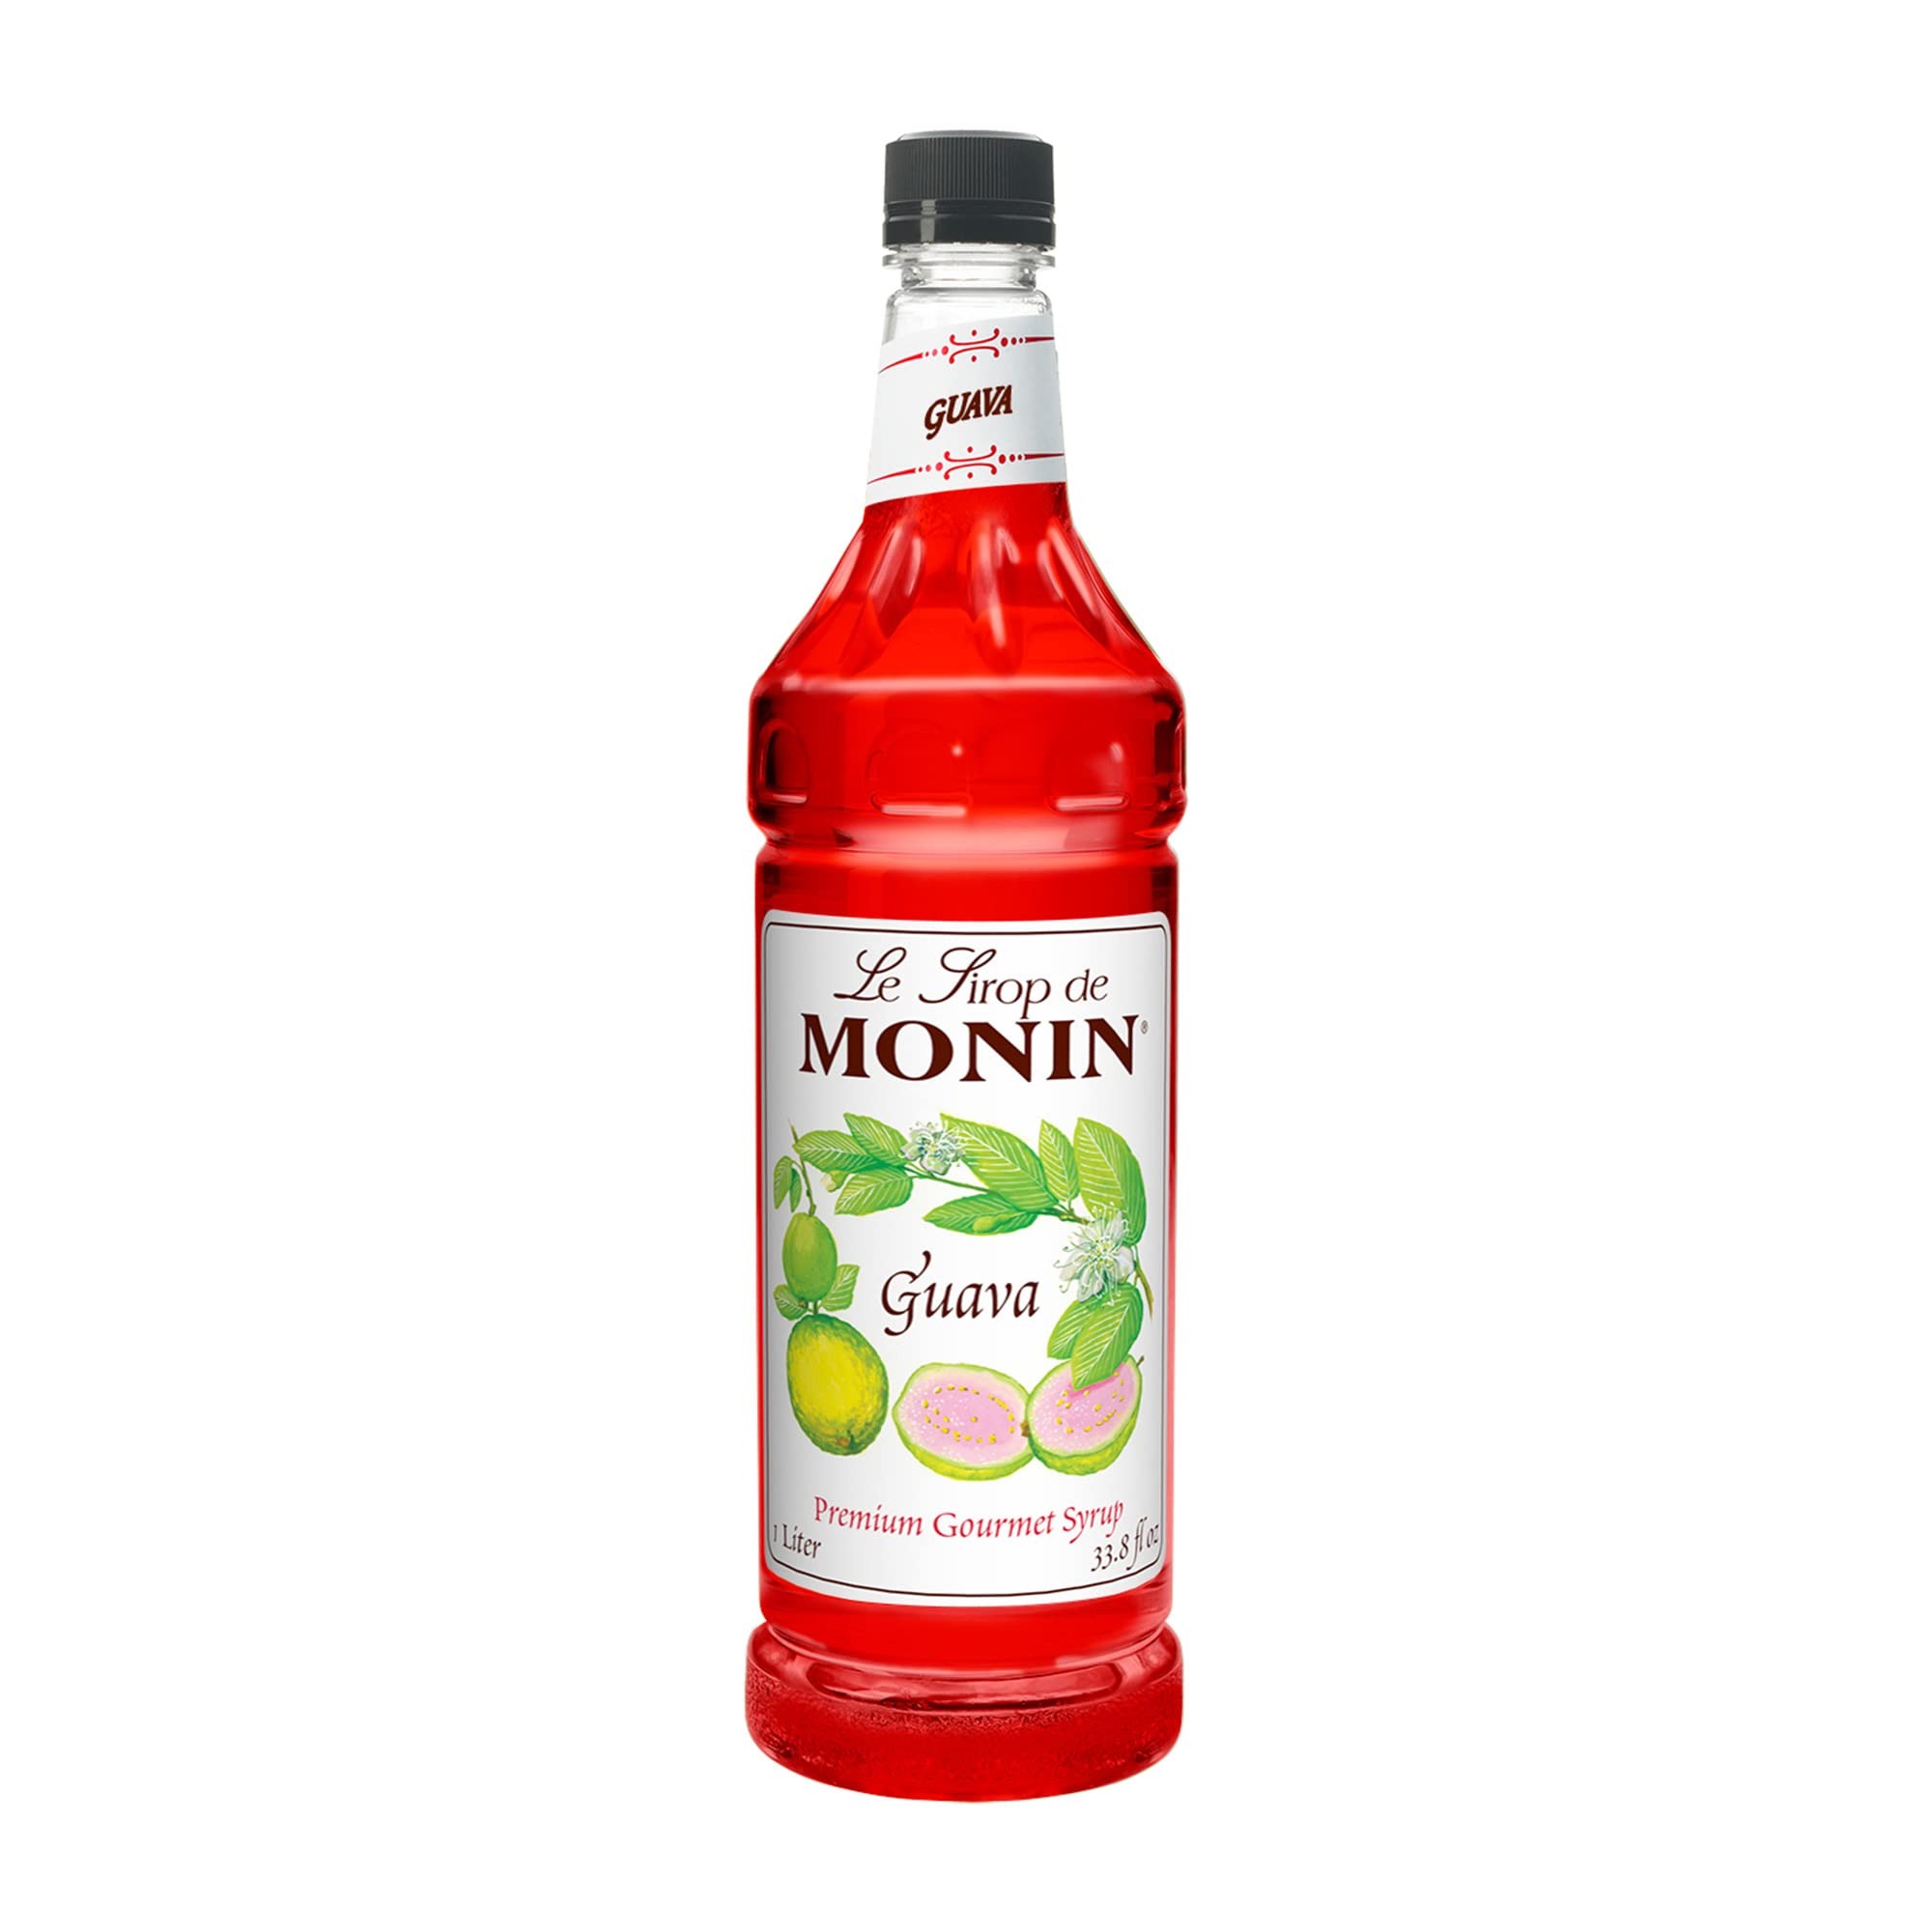
Item Name: Monin Flavored Syrup, Guava, 33.8-Ounce Plastic Bottle (1 liter)
Bullet Point 1: Monin products are gluten free and alcohol free; GMO free
Bullet Point 2: All Monin products are Kosher
Bullet Point 3: Does not contain HFSC (High Fructose Corn Syrup)
Bullet Point 4: 1 liter plastic bottle
Product Description: Monin is proud to introduce brand new Guava! Monin Guava captures the essence and sweetness of the juicy guava fruit in Monin's convenient, easy to use format.
Value: 33.8
Unit: Fl Oz

Price: 19